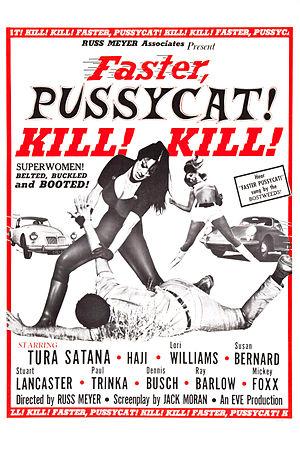
Faster, Pussycat! Kill! Kill! est un film américain de Russ Meyer, sorti en 1965.